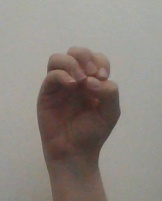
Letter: ha